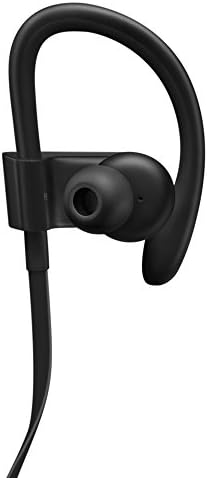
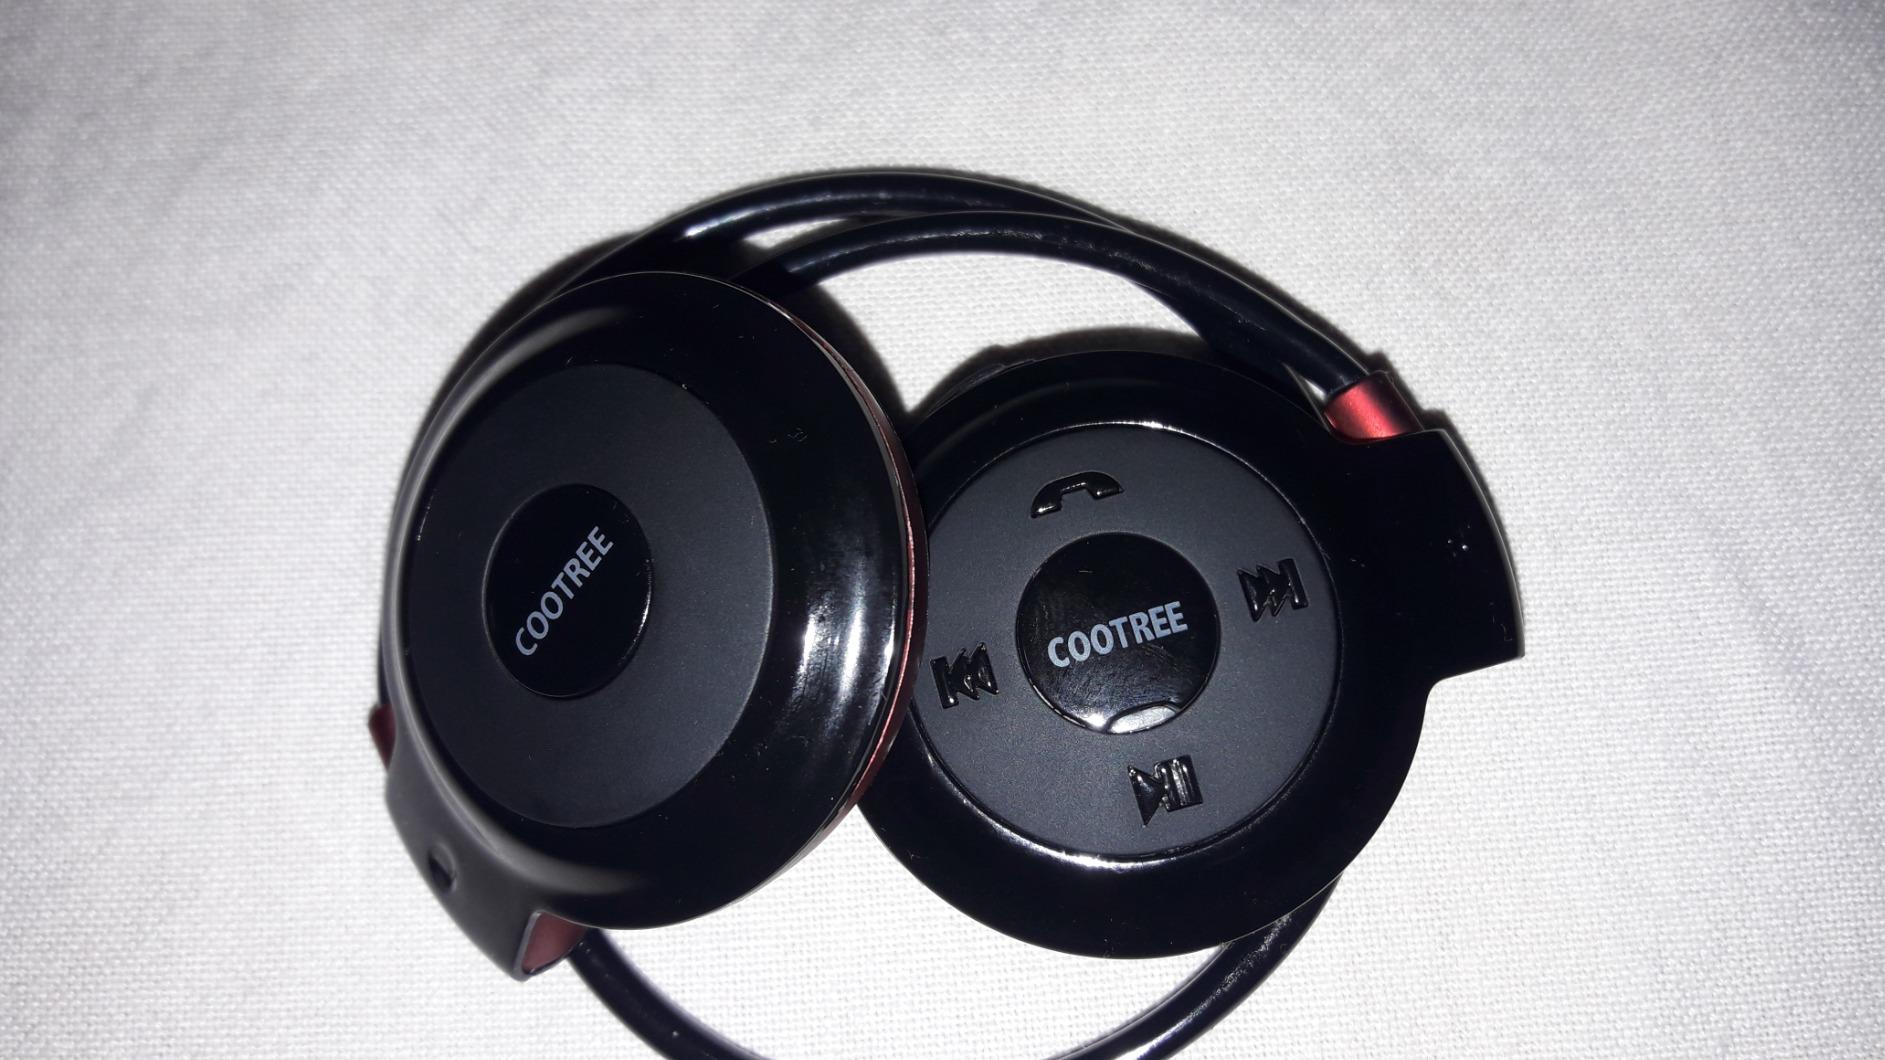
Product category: headphones
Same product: no